History of the Carolina Panthers

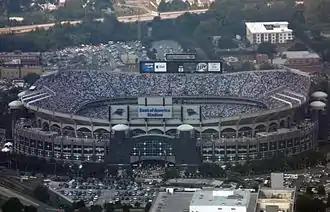
After playing their first season at Memorial Stadium in 1995, Bank of America Stadium (formerly known as Ericsson Stadium) has been the Panthers home since the 1996 season.

In the 1996 NFL draft, the Panthers used their first pick on running back Tim Biakabutuka, and their second pick on wide receiver Muhsin Muhammad, both players would have successful careers with the team. During the off-season, they also picked up quarterback Steve Beuerlein, tight end Wesley Walls, and linebacker Kevin Greene. After playing their home games in Clemson, South Carolina during their first season, the Panthers began play at the newly completed Ericsson Stadium in Charlotte, North Carolina starting in September. The team's second year proved even better than the first; following a 5–4 start, the players found a groove and rattled off a seven-game winning streak to end the season with a record of 12–4. They ended up winning the NFC West division for the first and only time in franchise history.